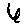
Label: 6